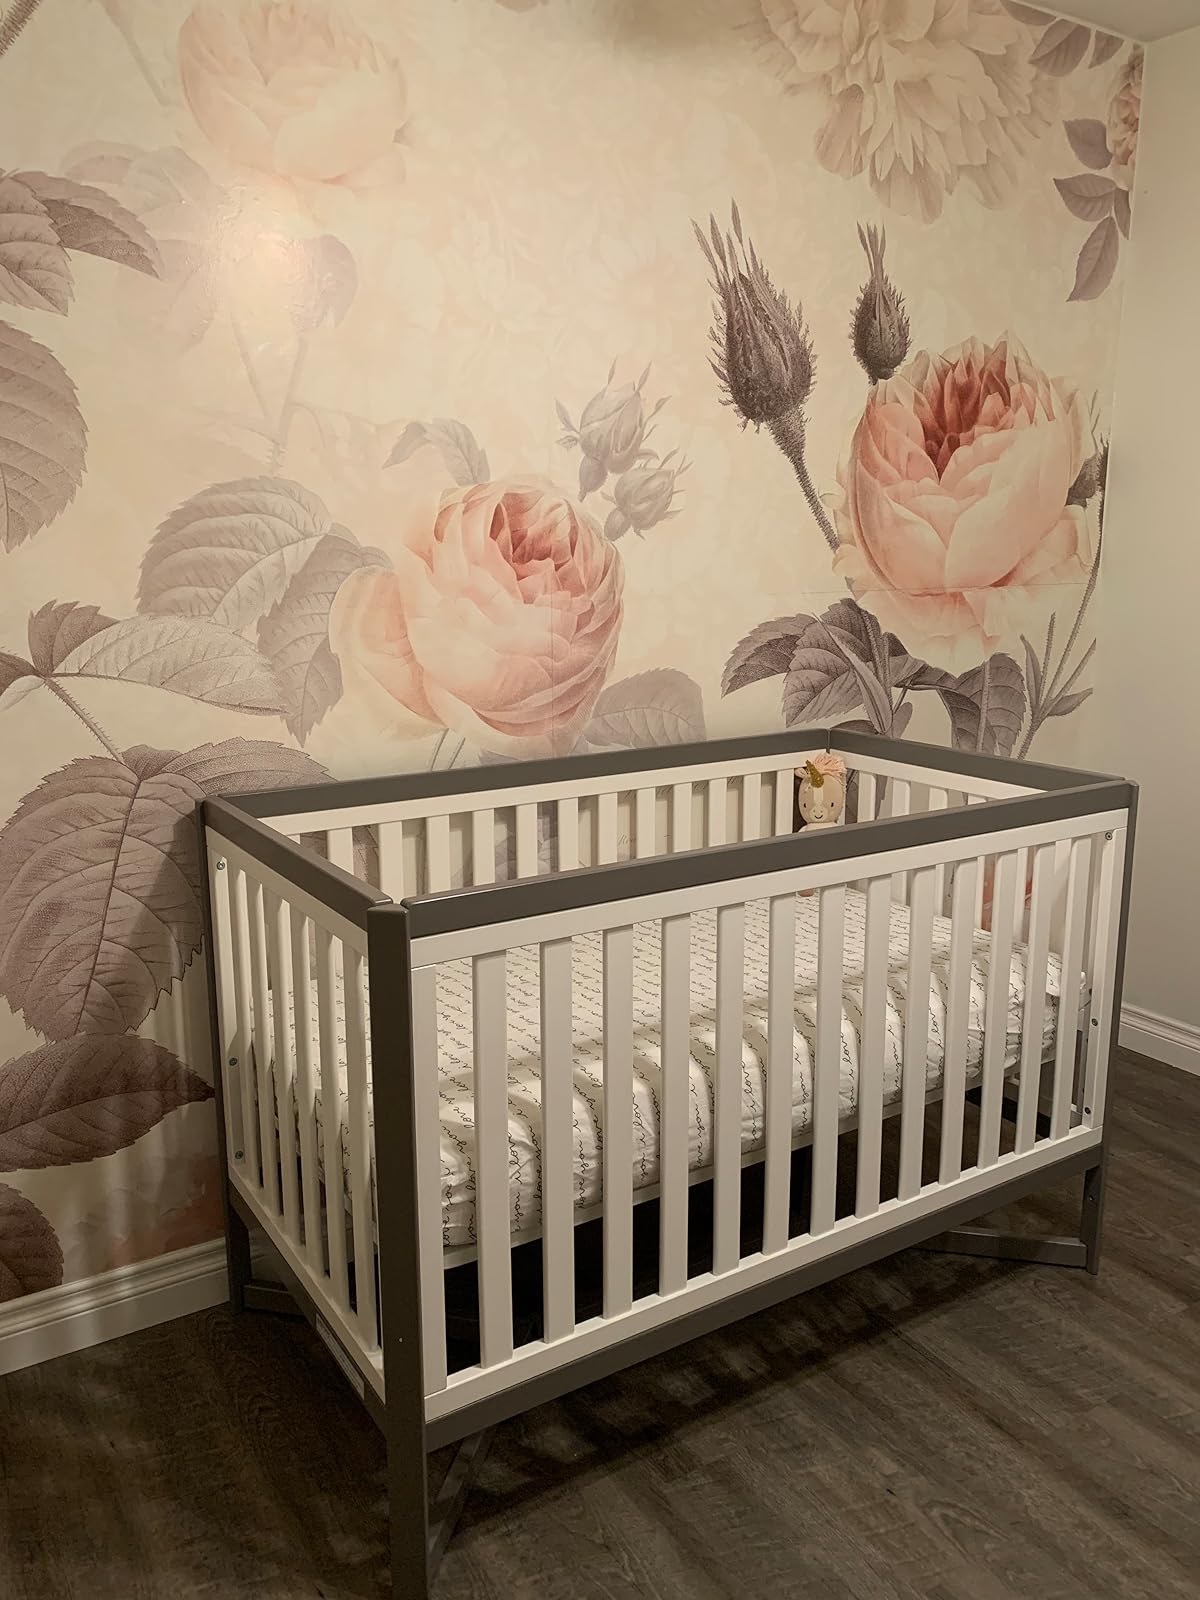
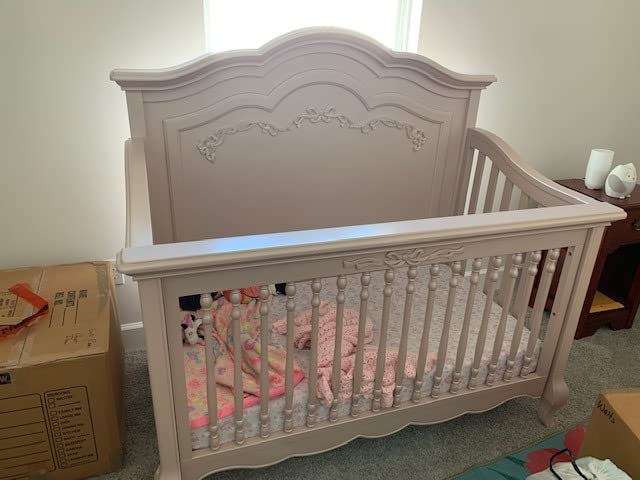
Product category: products_crib
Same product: no